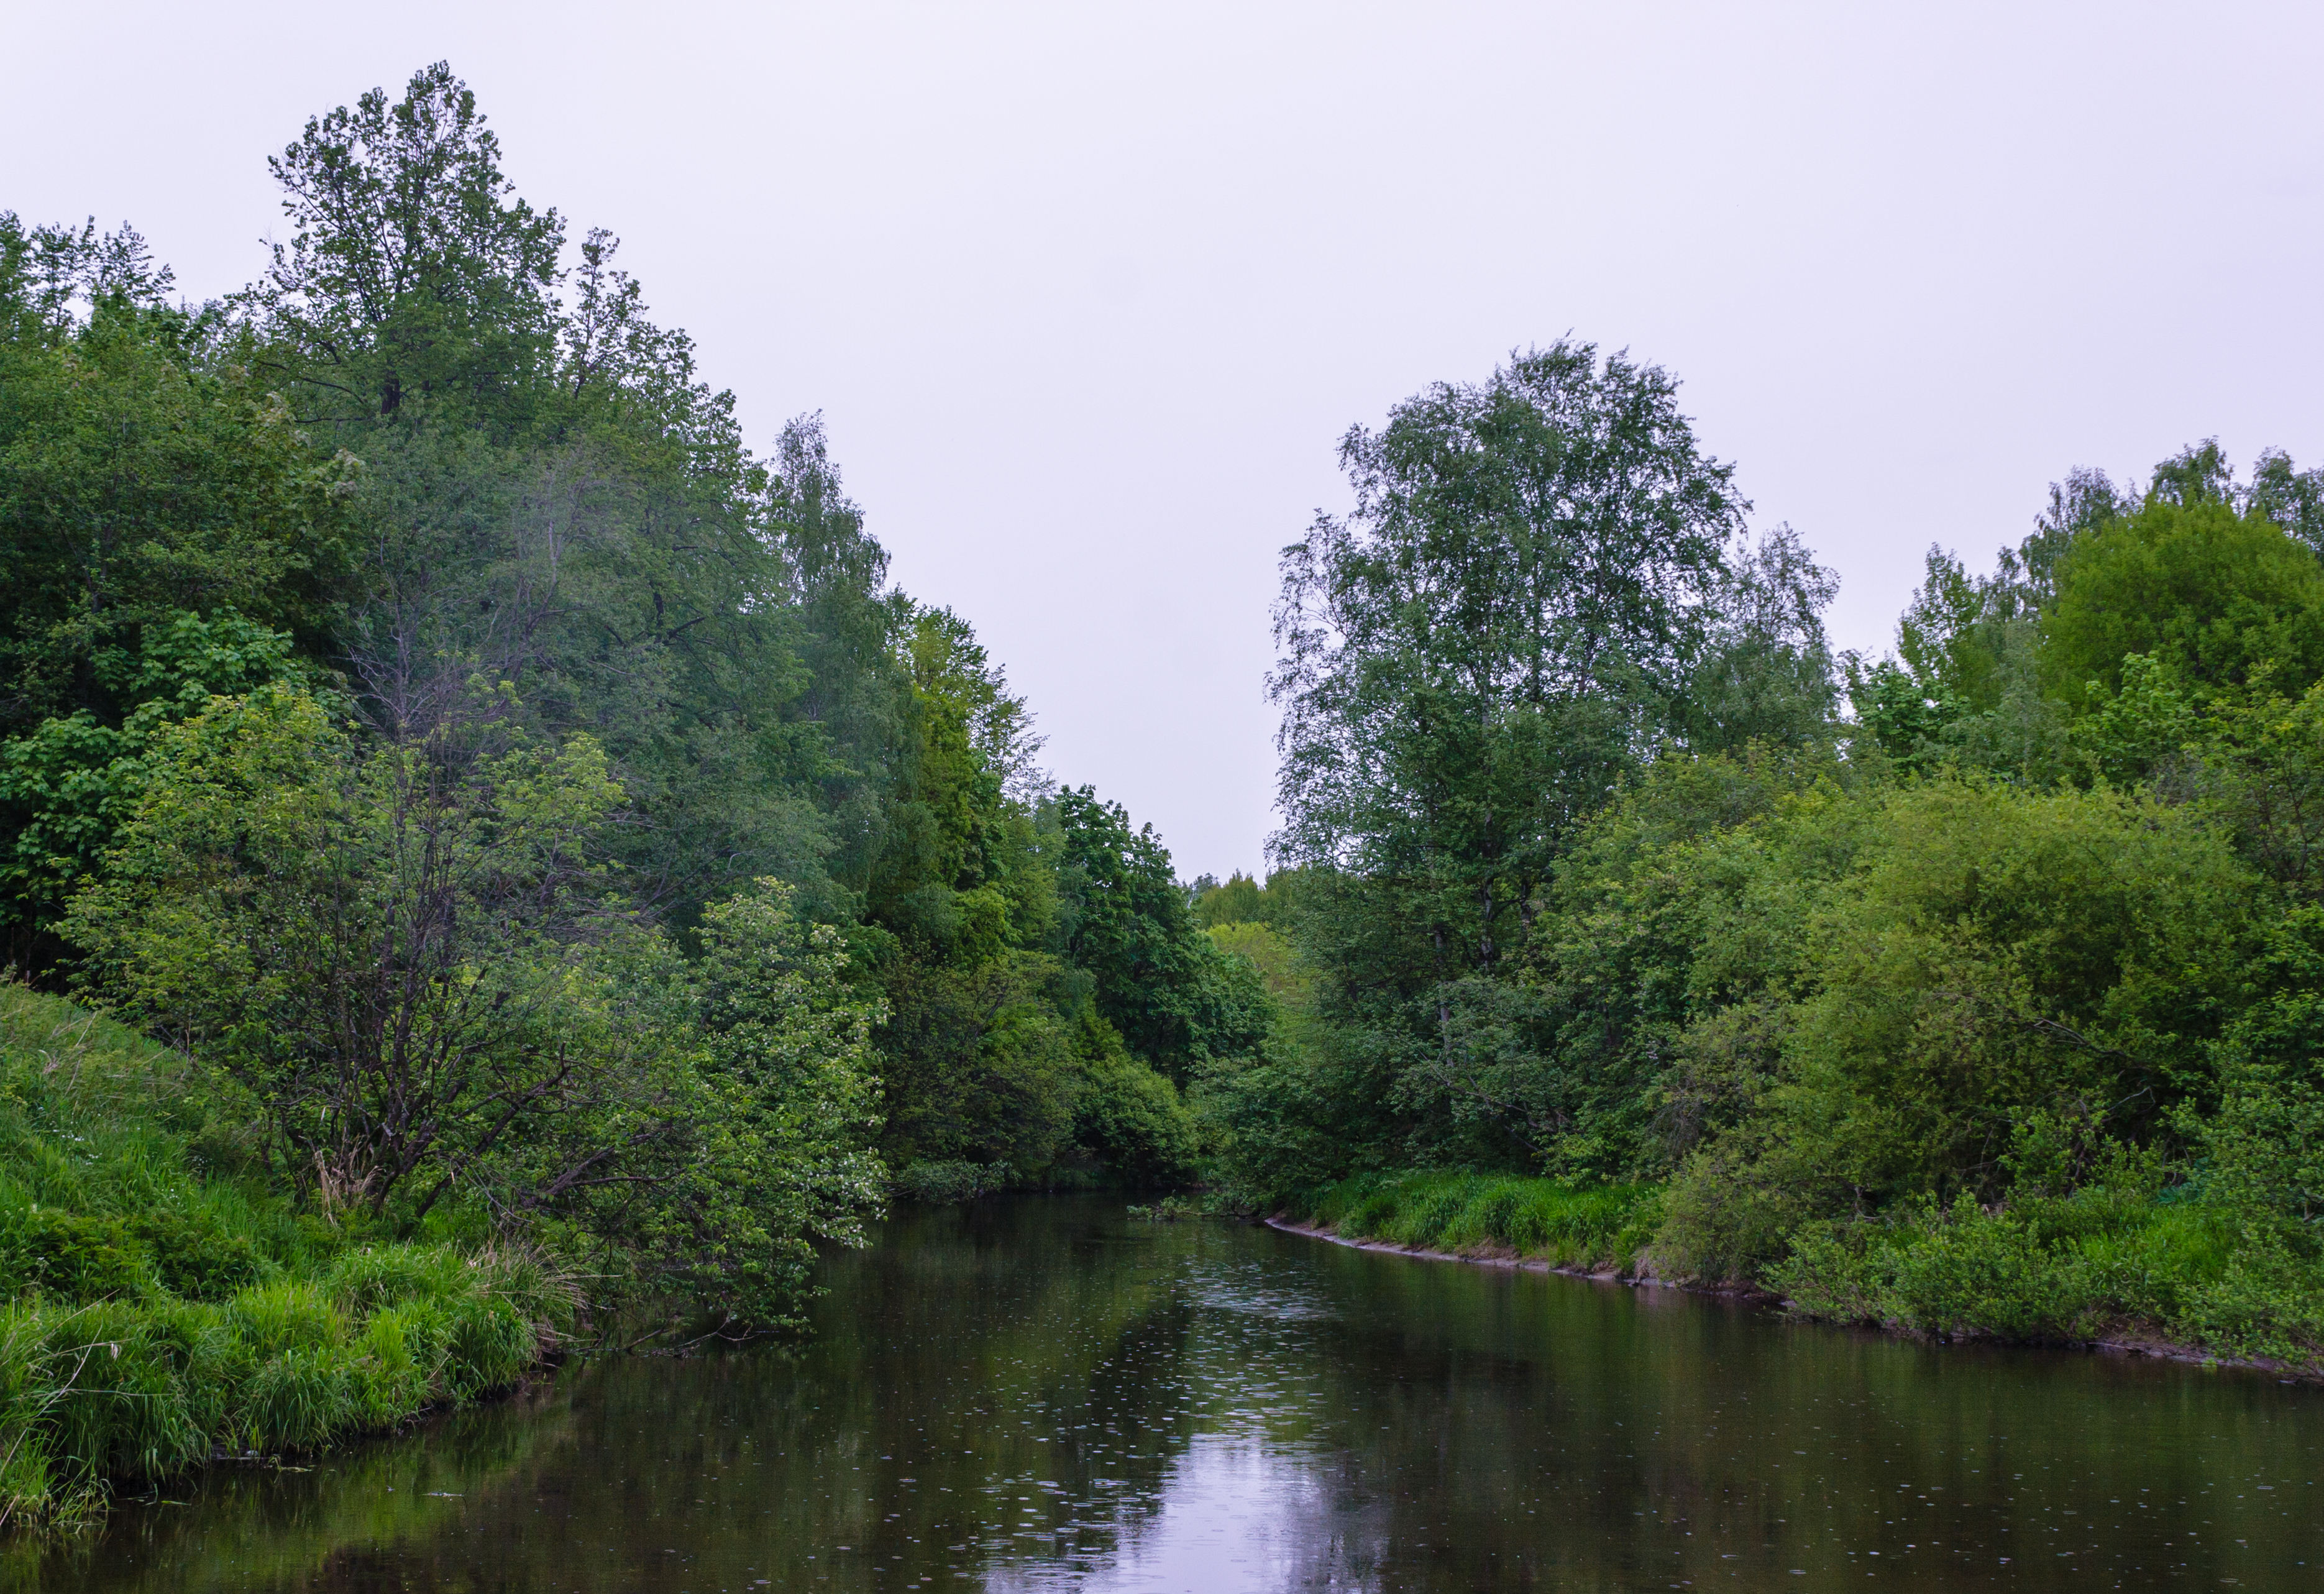
river, natural landscape, body of water, nature, vegetation, water, natural environment, tree, riparian zone, nature reserve, bank, green, water resources, watercourse, riparian forest, forest, biome, waterway, atmospheric phenomenon, reflection, wilderness, bayou, floodplain, leaf, tropical and subtropical coniferous forests, woody plant, plant, lake, canal, temperate broadleaf and mixed forest, grass, stream, old growth forest, landscape, valdivian temperate rain forest, jungle, rainforest, reservoir, national park, pond, channel, tributary, fluvial landforms of streams, woodland, wetland, creek, state park